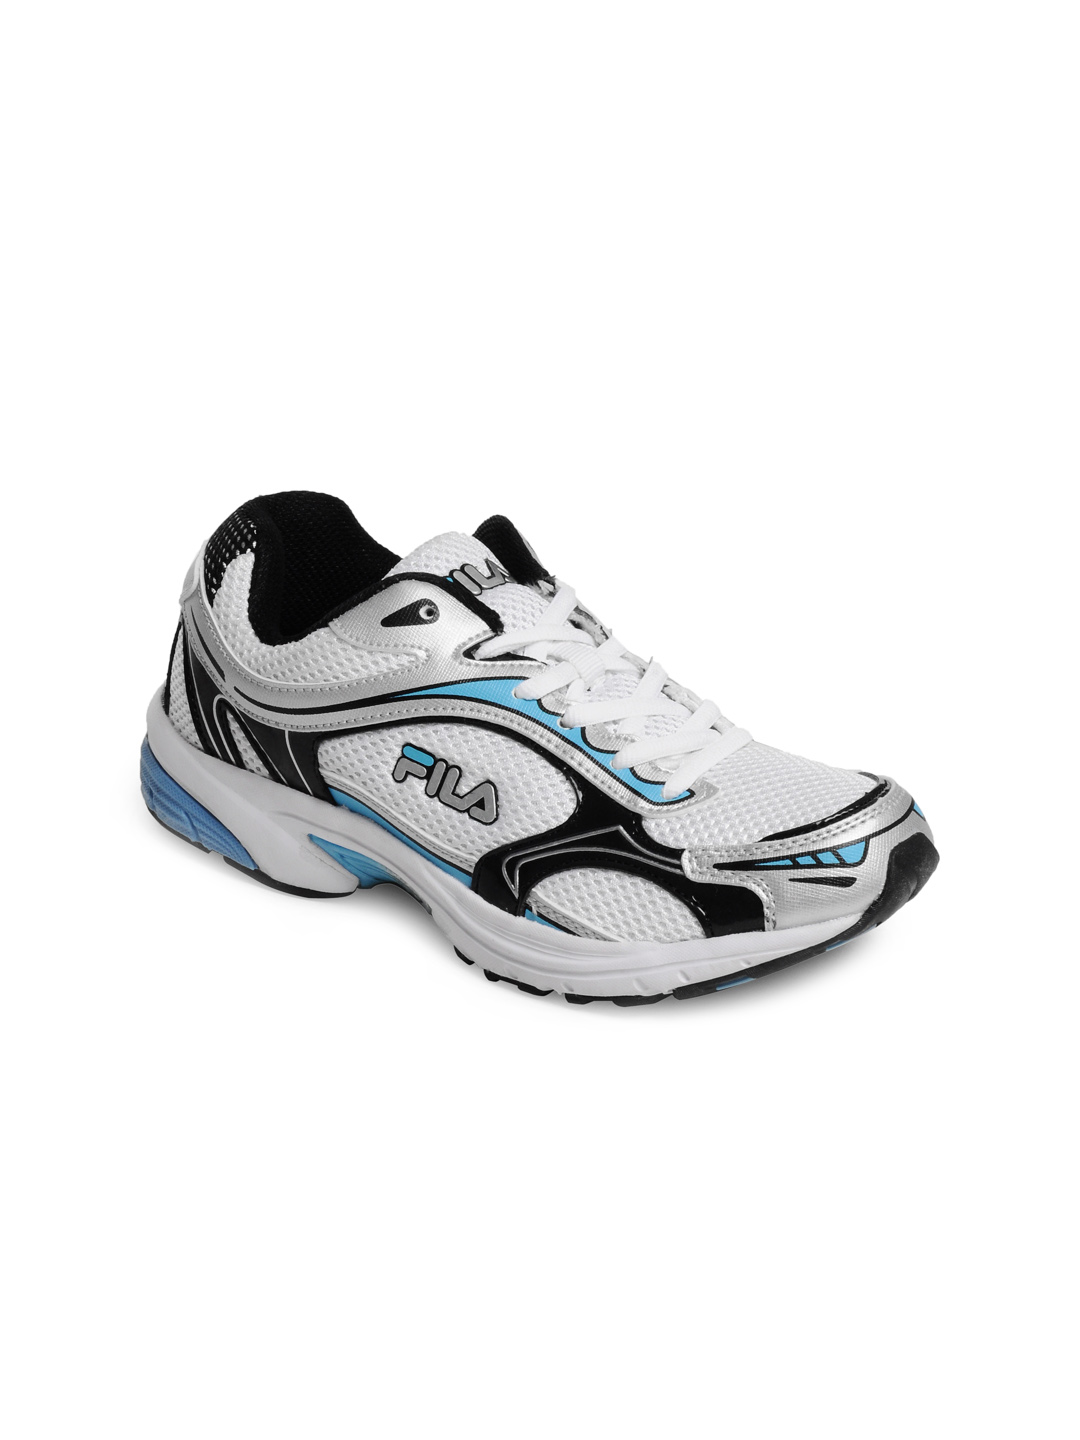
Fila Women Hex II White Sports Shoes
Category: Footwear / Shoes / Sports Shoes
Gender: Women
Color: White
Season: Fall 2012
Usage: Sports